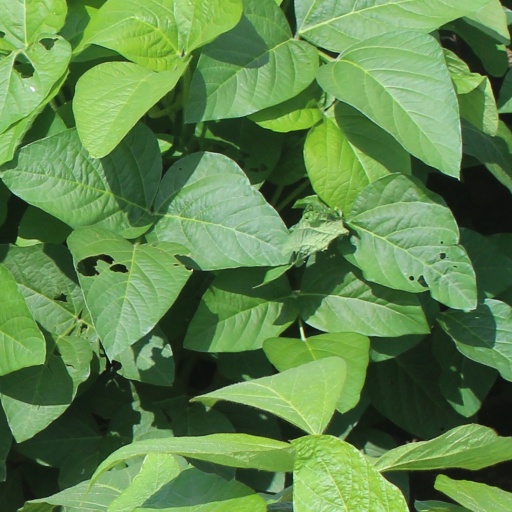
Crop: soybean